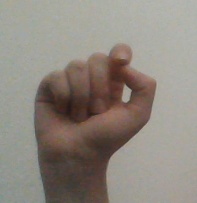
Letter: fa